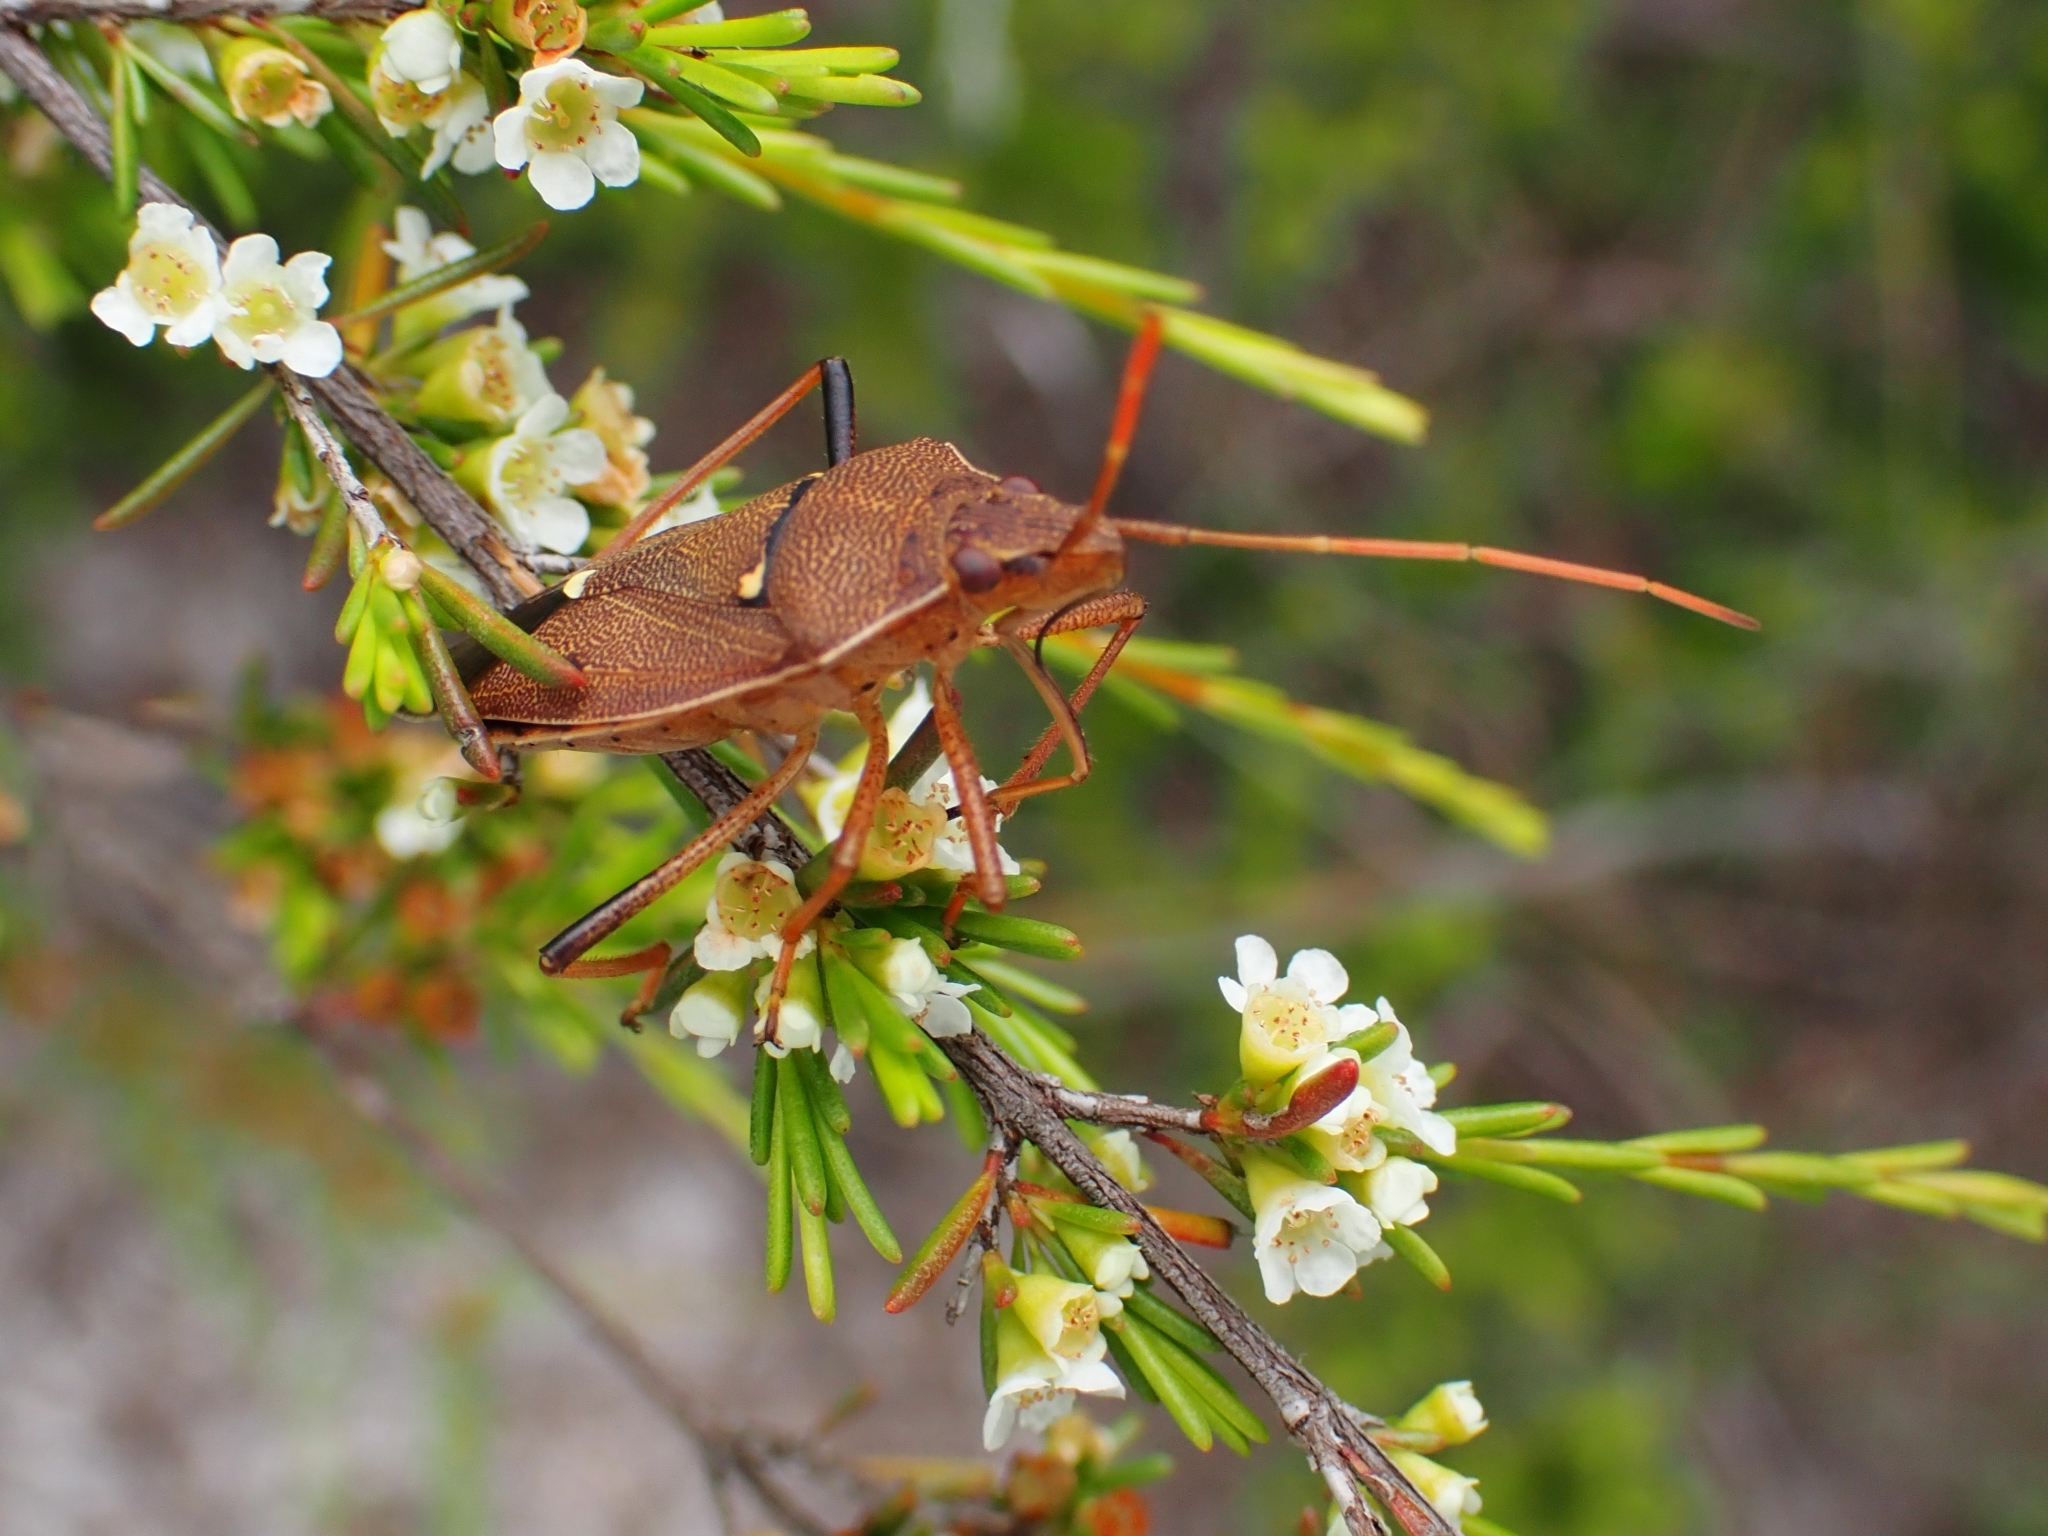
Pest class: stink_bug